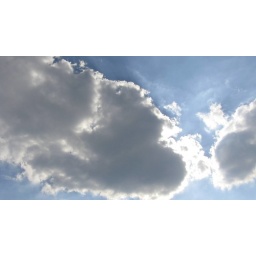
see that sky flying by